Chassell School Complex

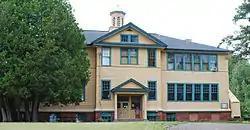
Southwell Elementary School, now the Chassell Heritage Center

The Chassell School Complex consists of two structures, originally built as school buildings, located at 42373 and 42365 North Hancock Street in Chassell, Michigan, United States.. The building at 42373 North Hancock currently houses the Chassell Heritage Center. The two buildings were listed on the National Register of Historic Places in 2009.